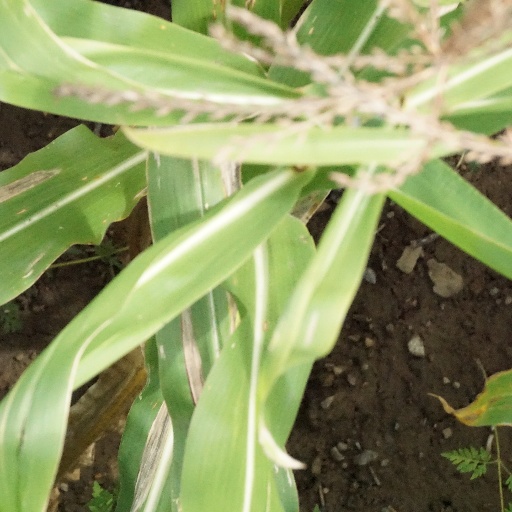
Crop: maize; corn